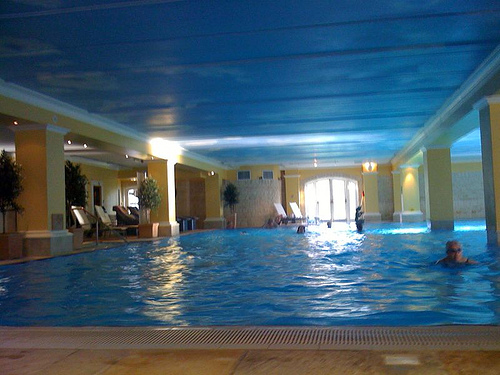
user: Given an image and a question. Answer the question in a short answer. Question: Is this pool inside or outside? Short Answer:
assistant: inside